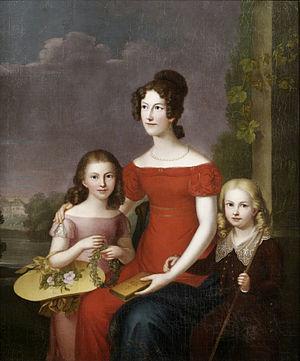
La princesse Mathilde de Waldeck-Pyrmont est membre de la Maison de Waldeck et Pyrmont et de la Maison de Wurtemberg par son mariage avec Eugène de Wurtemberg.